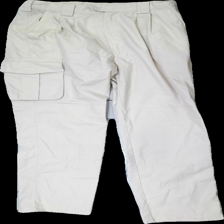
View: front
Type: Trousers
Category: Ladies
Brand: Missing
Material: 61% Polyester 39% Cotton
Cut: Regular
Stains: Minor
Damage: stain
Damage location: middle center
Damage 2: stain
Damage 2 location: middle center
Price range: <50
Recommended usage: Export
Description: beige cargo pants with pocket on side